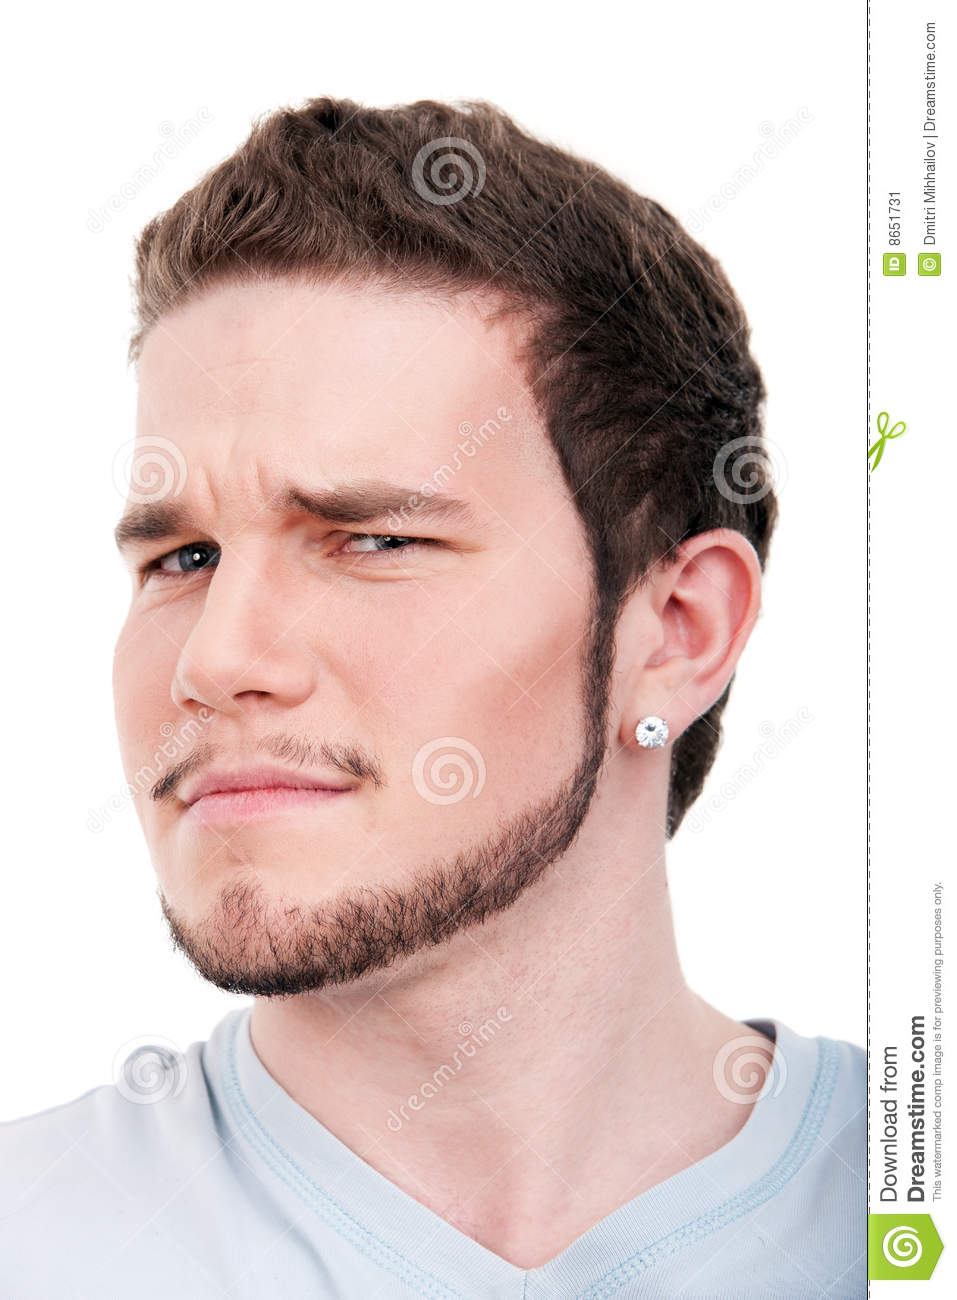
Portrait style: Real Portrait